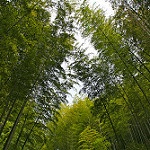
Label: forest